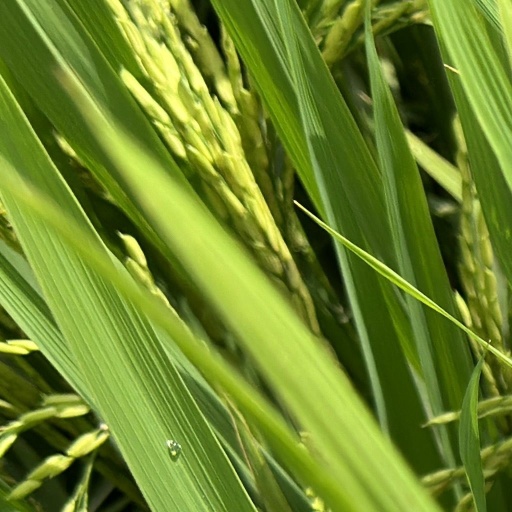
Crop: rice